Paris in the 18th century

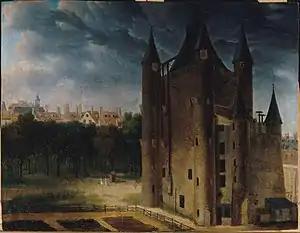
The tower of the Temple, where the royal family were held prisoner, in 1795

From the beginning of the 18th century until the Revolution, Paris was governed by a multitude of royal Lieutenants, provosts and other officers whose positions had been created over the centuries, many of which were purely ceremonial, and none of whom had complete power over the city. The provost of the merchants, once a powerful position, had become purely ceremonial, and was named by the King. The corporations of the different professions had formerly governed Paris commerce; but after 1563, they were replaced by a system of royal commercial judges, the future commercial tribunals. The oldest and last Paris corporation, that of the river merchants, lost its rights and powers in 1672. Beginning in 1681, all the senior officials of the city, including the Provost of Paris and Governor of Paris, were nobles named by the King. The Provost and "Echevins" of Paris had prestige; formal costumes, carriages, banquets and official portraits, but little if any power. The position of Lieutenant General of Police, who served under the King and had his office at the fortress of Châtelet, was created in 1647. He did have some real authority; he was in charge of maintaining public order, and was also in charge of controlling weights and measures, and cleaning and lighting the streets.